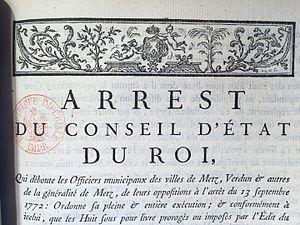
Le Conseil du roi était un ensemble d'organes collégiaux, institutionnalisés et permanents chargés de préparer les décisions du roi de France et de le guider de leurs avis.
Sous l'Ancien Régime en France, un acte royal est une décision législative, administrative ou judiciaire rendue par le roi, ou en son nom lorsque son autorité est déléguée à des officiers. La diversité et la nature de ces actes ont varié au fur et à mesure que l'État grandissait et imposait sa suprématie sur les territoires du royaume.